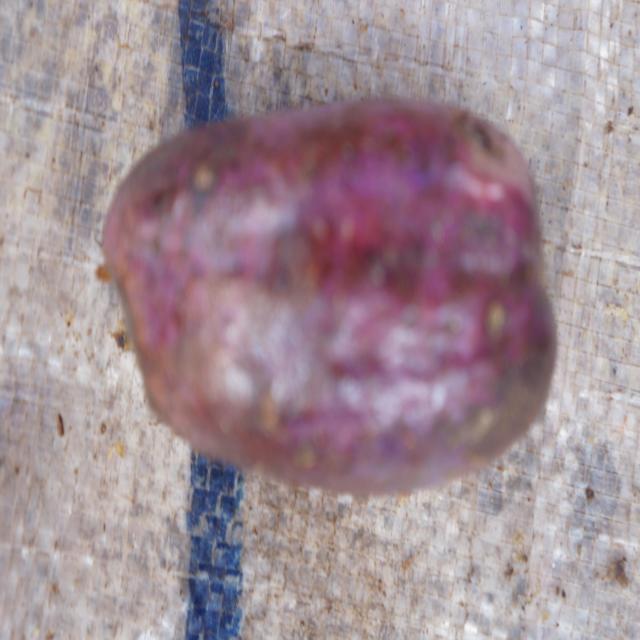
Plum grade: spotted